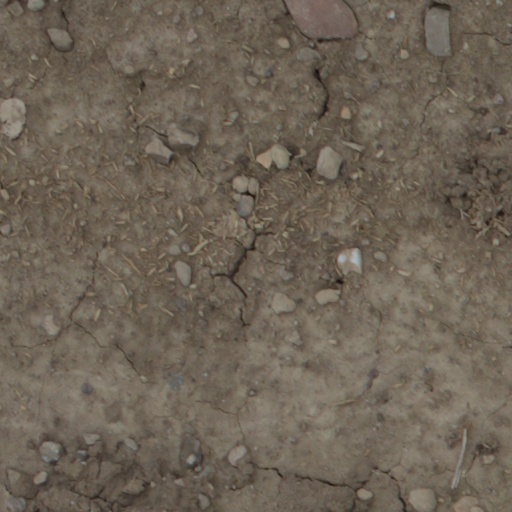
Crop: wheat